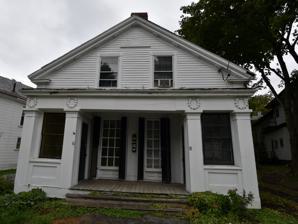
Building: Charles G. Bryant Double House
Country: United States of America
Year built: 1836
Historic house in Maine, United States United States historic place Charles G. Bryant Double House U.S. National Register of Historic Places Location in Maine Show map of Maine Location in United States Show map of the United States Location 16-18 Division St. Bangor, Maine Coordinates 44°48′30″N 68°46′33″W / 44.8083°N 68.7758°W / 44.8083; -68.7758 Area 0.3 acres (0.12 ha) Built 1836 ( 1836 ) Architect Charles G. Bryant Architectural style Greek Revival NRHP reference No. 86001338 Added to NRHP June 20, 1986 The Charles G. Bryant Double House is a historic residential duplex at 16-18 Division Street in Bangor, Maine .  Built in 1836 as a speculative venture by architect Charles G. Bryant , it has, unlike many similar local buildings of the period, retained most of its original Greek Revival styling.  It was listed on the National Register of Historic Places in 1986. Description and history The Bryant Double House is located in a densely built residential area north of downtown Bangor, standing on the north side of Division Street midway between Kenduskeag Avenue and Prentiss Street.  It is a 1 + 1 ⁄ 2 -story wood-frame structure, with a front-facing gabled roof and clapboard siding.  The building corners have fluted pilasters, with entablatures running down the sides.  A single-story hip-roof porch-and-vestibule section projects from the front, with an open porch area at the center, with side-facing entrances to vestibules whose fronts are defined by fluted pilasters topped by an entablature with garlands. This house was built in 1836 to a design by Bangor architect Charles G. Bryant .  It was built by Bryant as a speculative venture at a time when the city was experiencing significant growth, and a housing boom was taking place.  He is known to have built a number of them, of which this is the only one to retain most of it original styling.  The amount of Greek Revival detail is unusual for such a modest residence, and was only normally found on the city's larger-scale houses. See also National Register of Historic Places listings in Penobscot County, Maine References